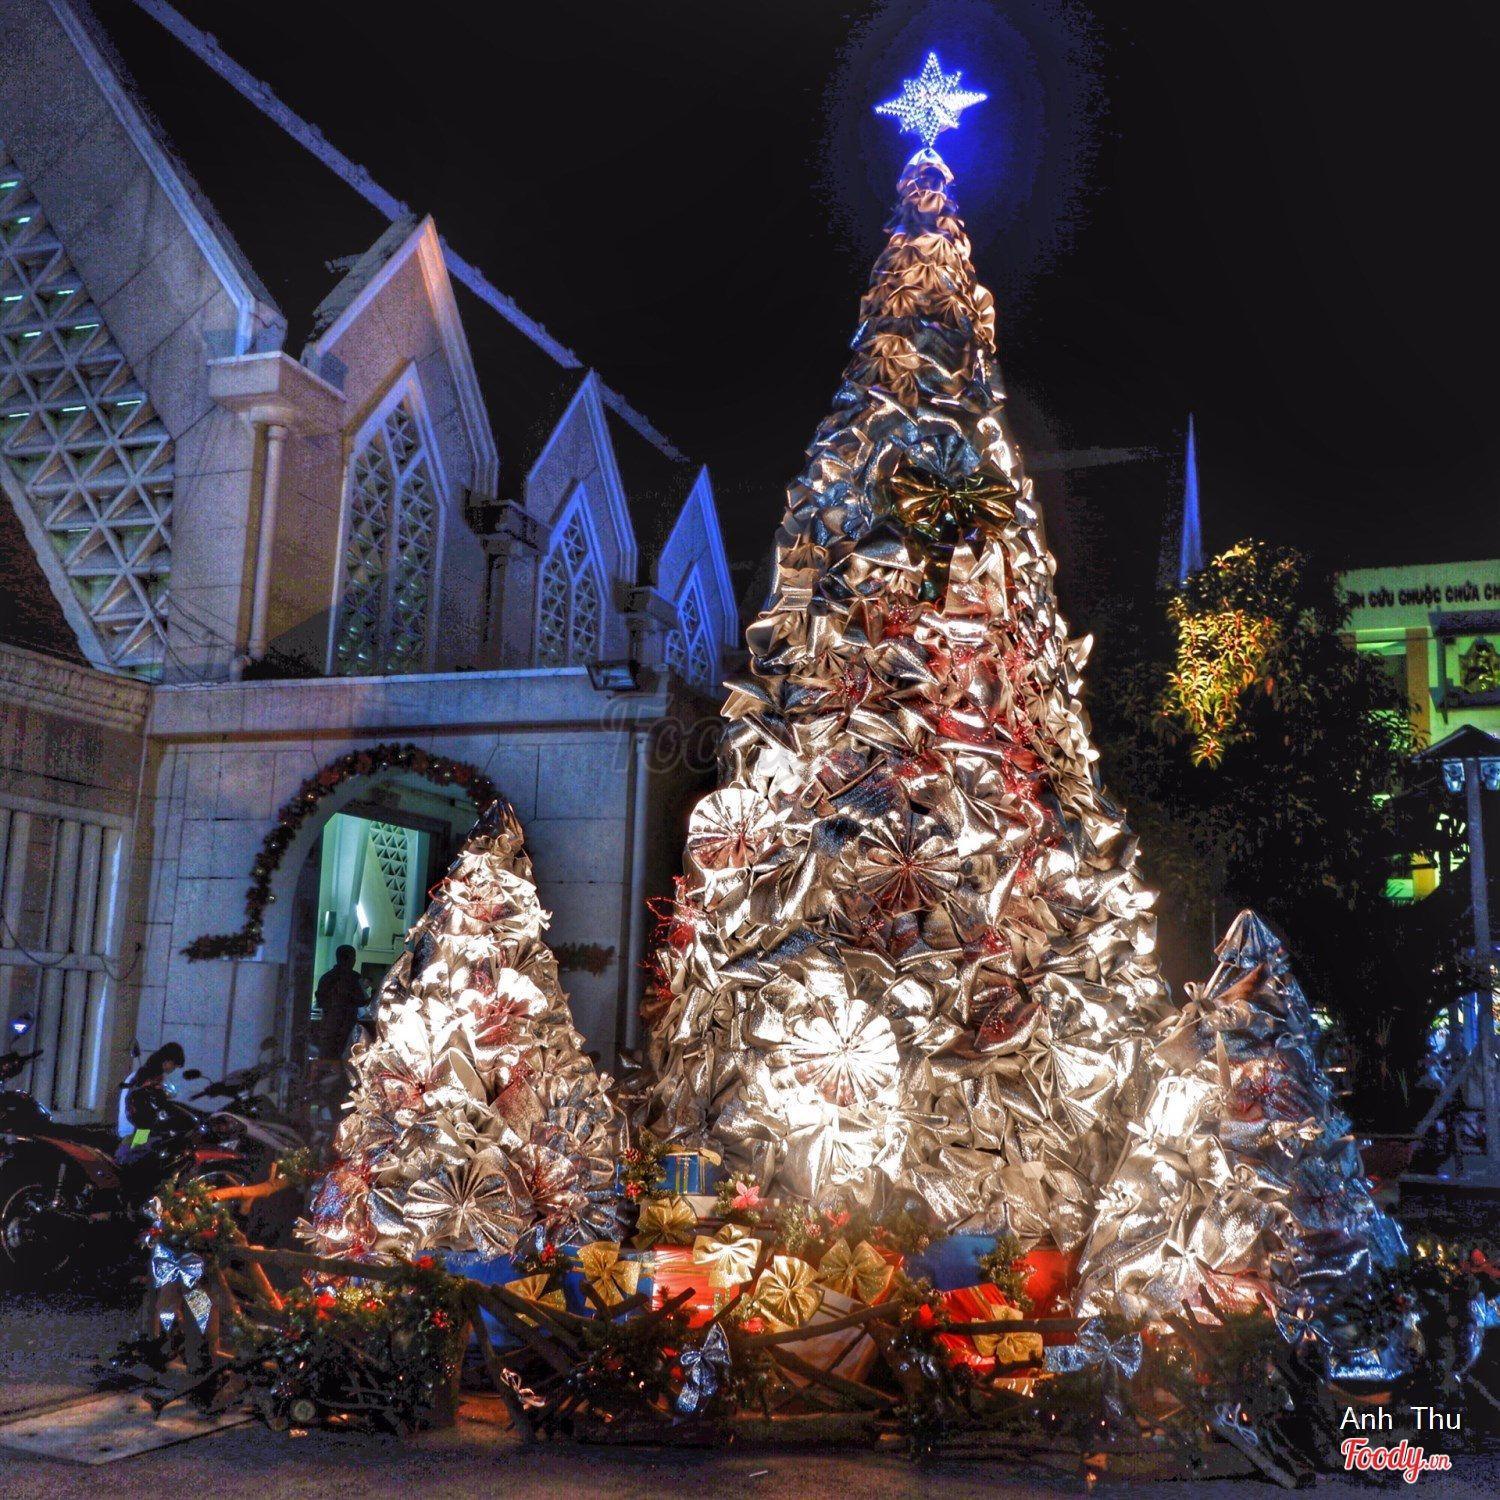
cây thông ở giữa thì cao hơn hai cây thông ở hai bên